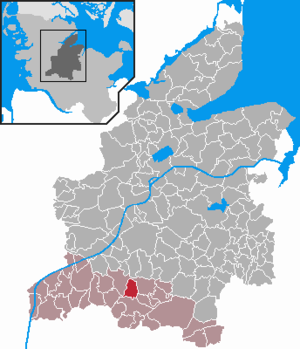
Remmels
Kort
Remmels er en kommune og en by i det nordlige Tyskland, beliggende i Amt Mittelholstein i den sydlige del af Kreis Rendsborg-Egernførde. Kreis Rendsborg-Egernførde ligger i den centrale del af delstaten Slesvig-Holsten.